Make it 16

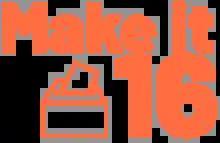

Make it 16 is a youth-led campaign in Australia which campaigns for the reduction of the voting age to 16 for all elections. The campaign espouses several principles in favour of lowering the voting age. It is run by a group of young people, and supported by various organisations, including the Foundation for Young Australians and Run for It.